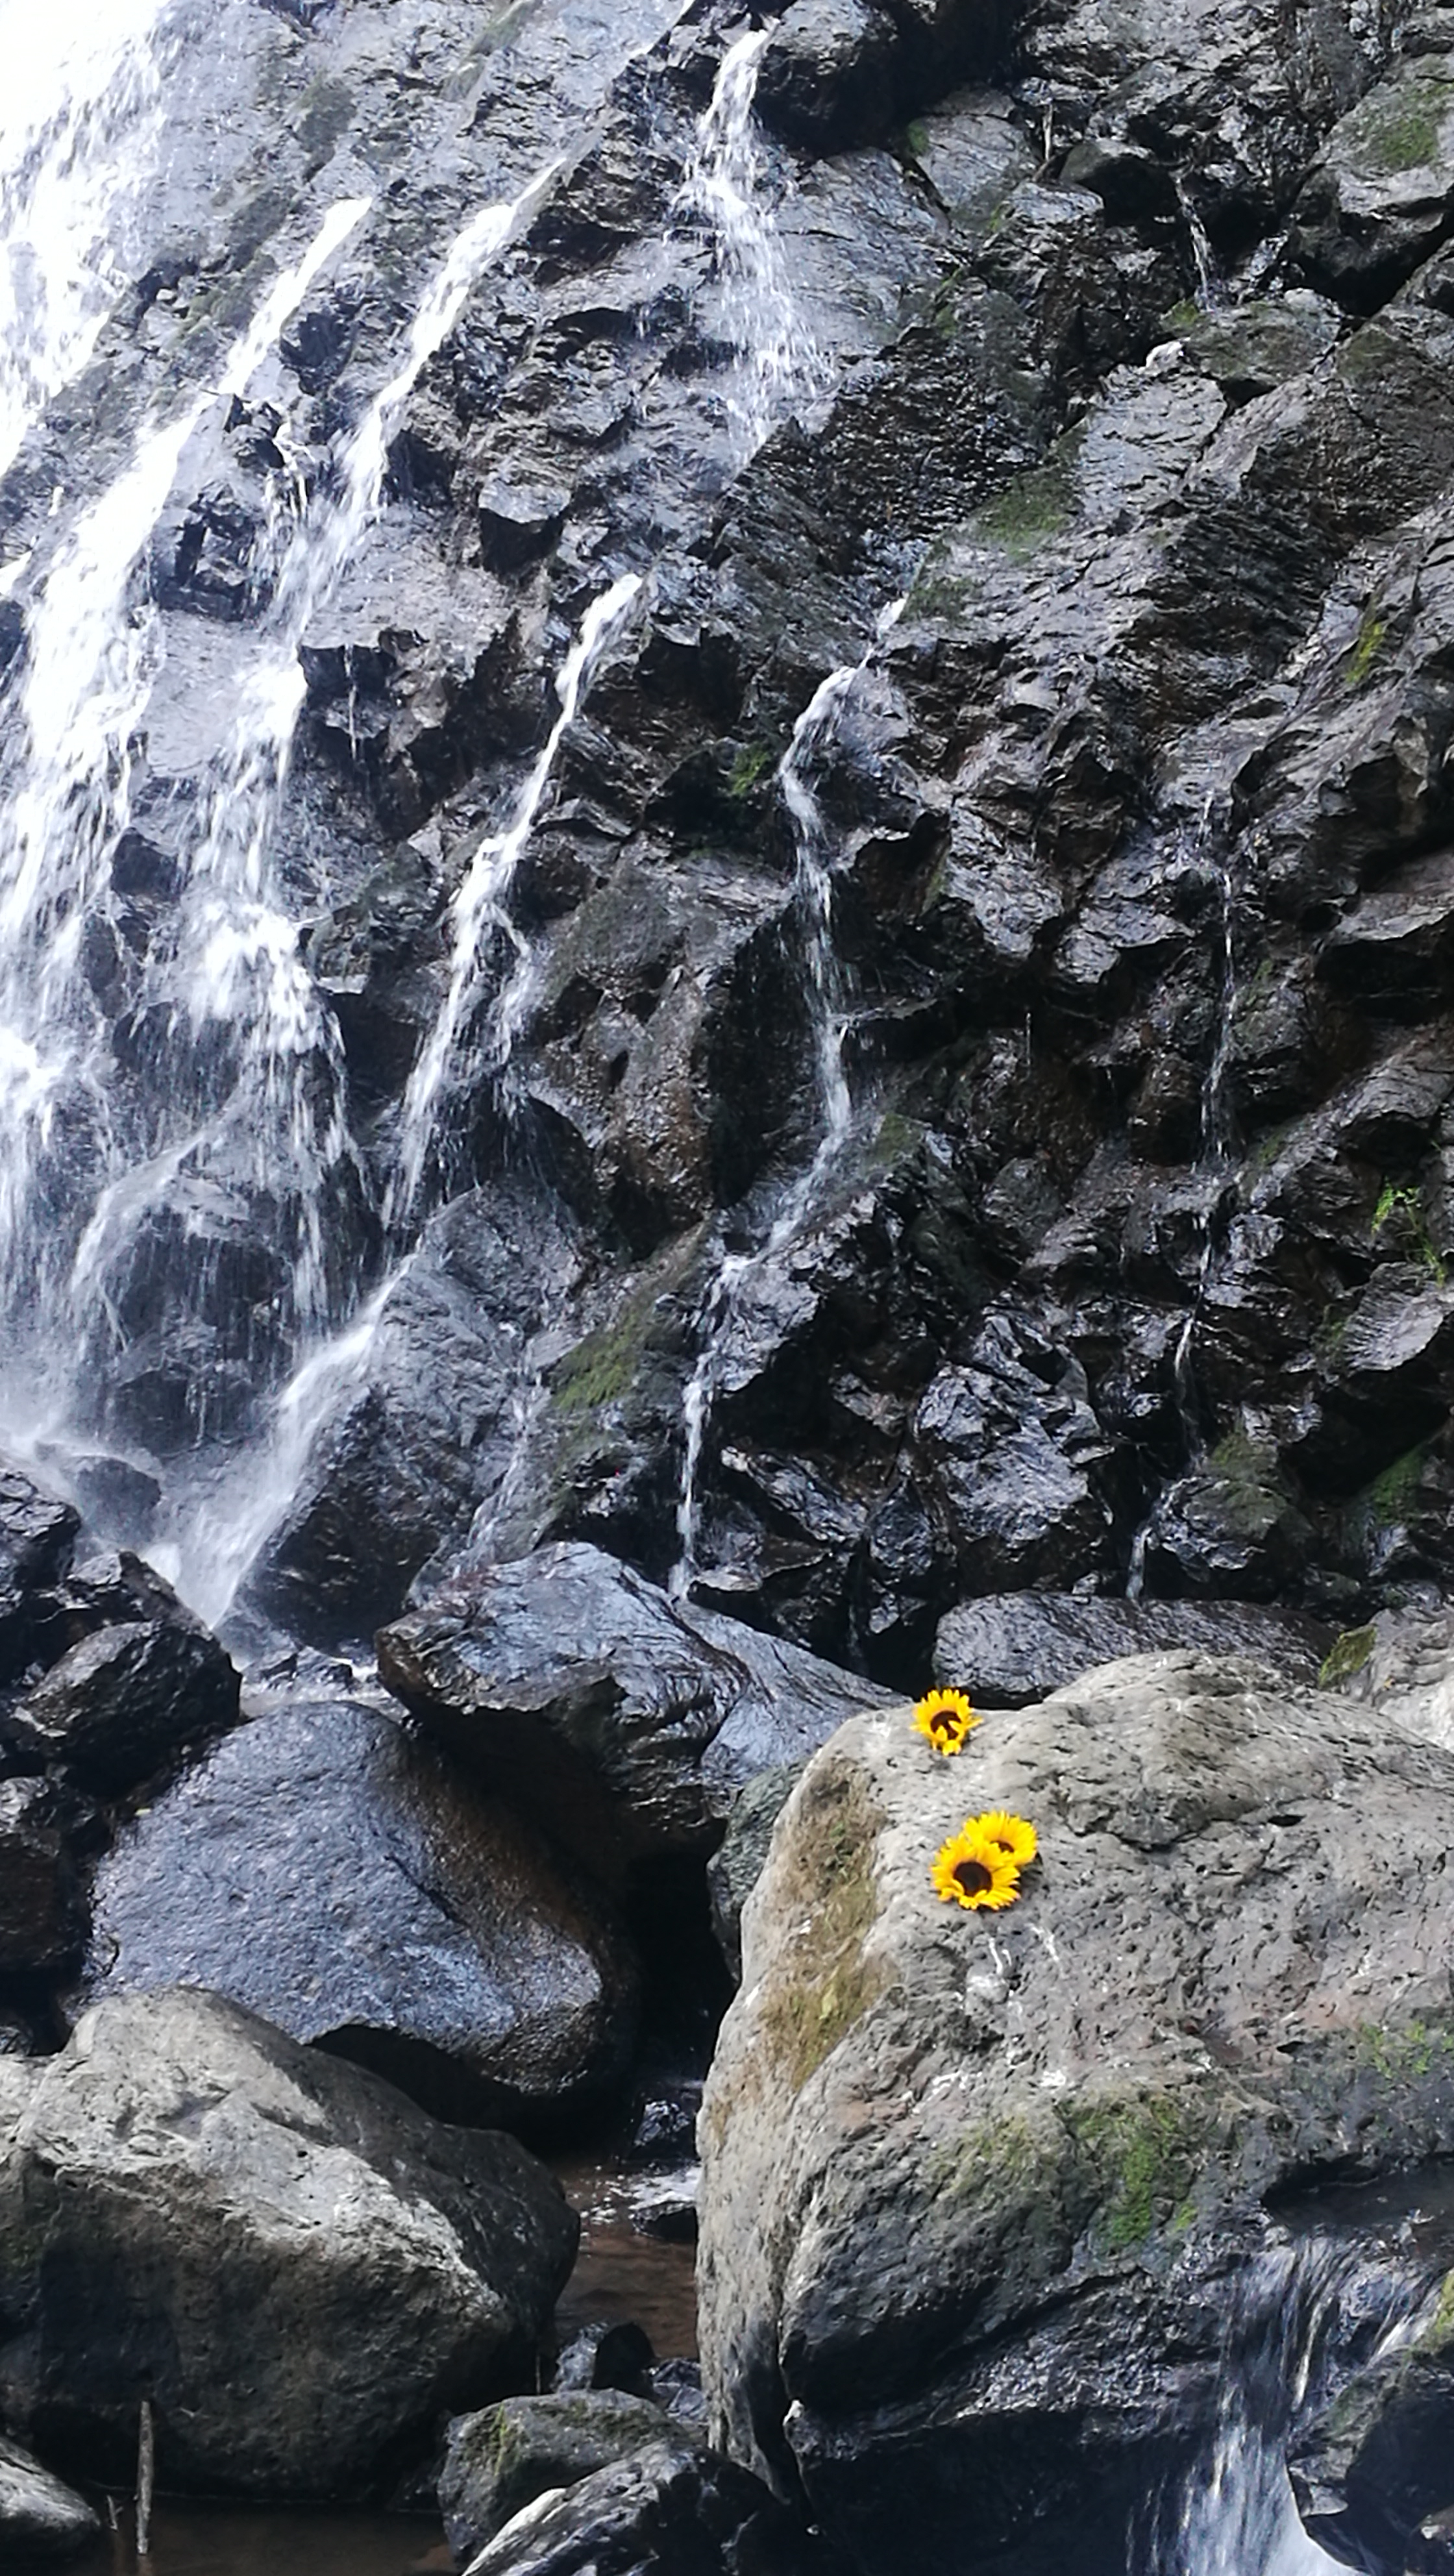
fall, rocks, river, rock, adventure, watercourse, geological phenomenon, waterfall, formation, bedrock, recreation, outcrop, geology, sport climbing, canyoning, abseiling, climbing, fault, water feature, cliff